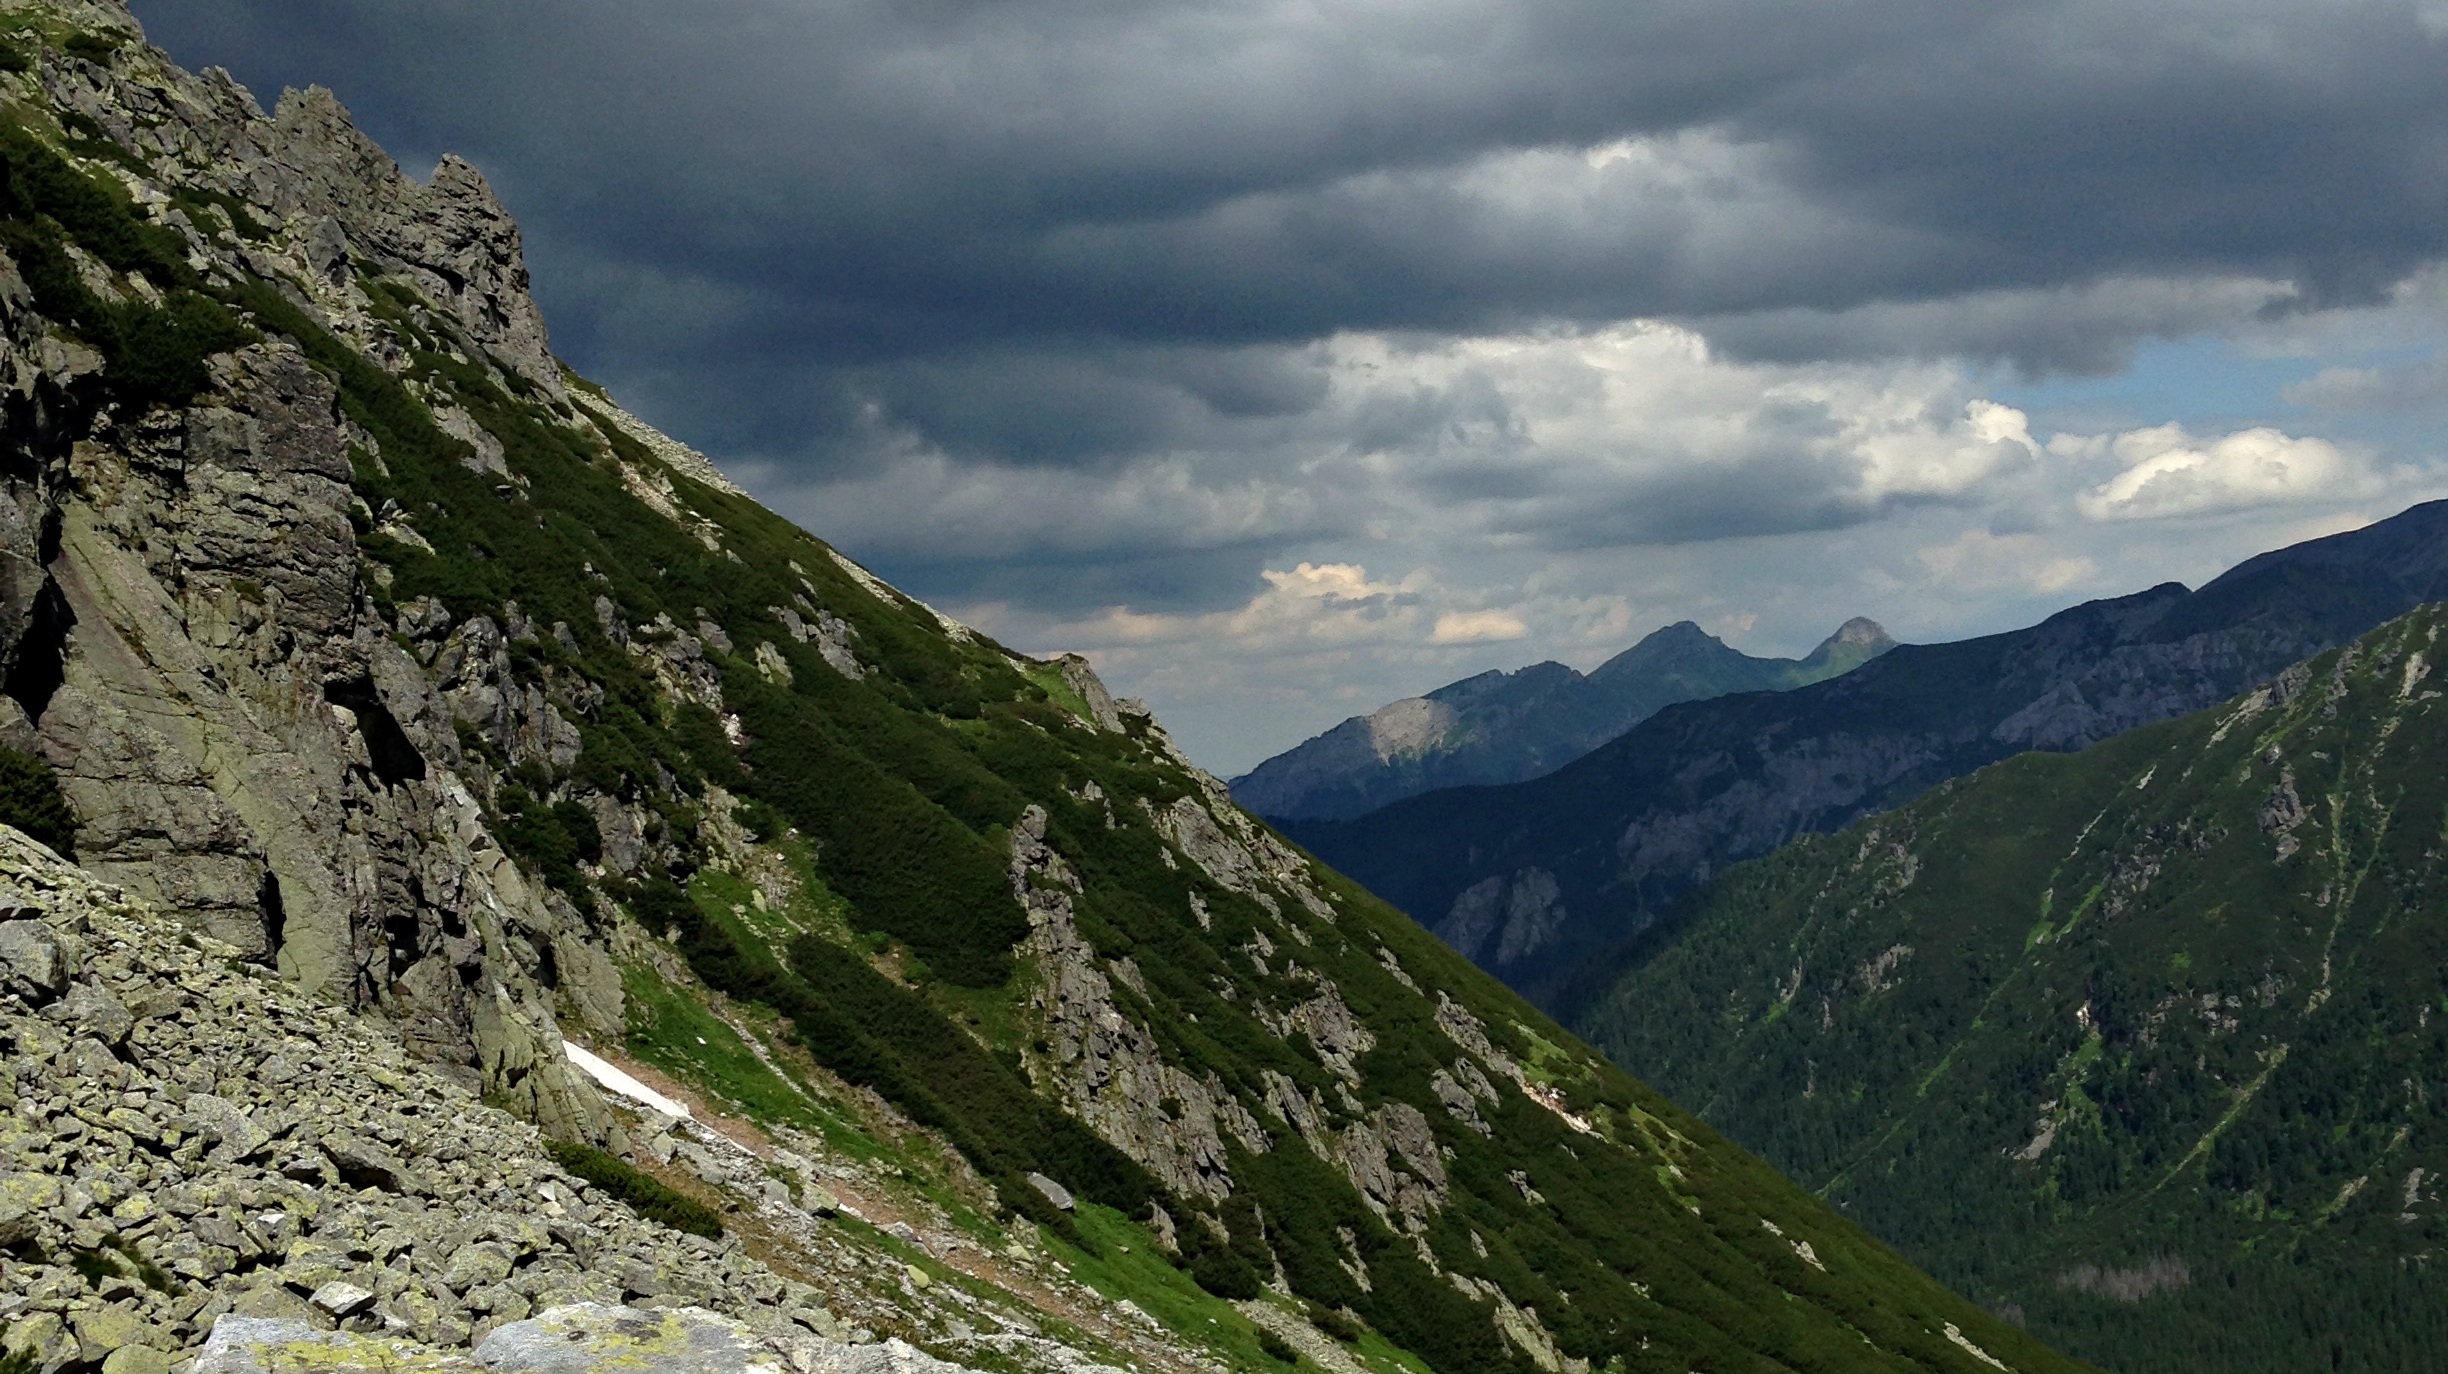
landscape, nature, wilderness, walking, mountain, cloud, meadow, hill, adventure, valley, mountain range, highland, ridge, summit, clouds, mountains, alps, plateau, fell, the national park, tatry, polish tatras, landform, the high tatras, before the storm, mountain pass, geographical feature, mountainous landforms